Question: What color is the train?
Tambaya: Menene launin jirgin ƙasan?
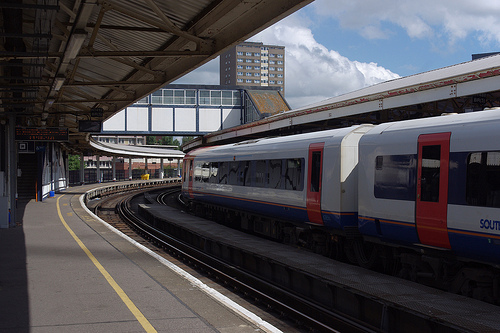
Answer: White.
Amsa: Fari.